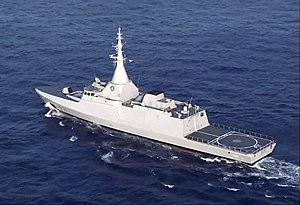
La classe Gowind est une famille de corvettes et de patrouilleur hauturier développée par DCNS en service dans la Marine nationale de 2014 à 2018 et dans la Marine égyptienne depuis 2017.